United Nations Security Council Resolution 2065

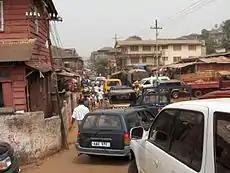
Street in Freetown

United Nations Security Council Resolution 2065 was unanimously adopted on 12 September 2012.